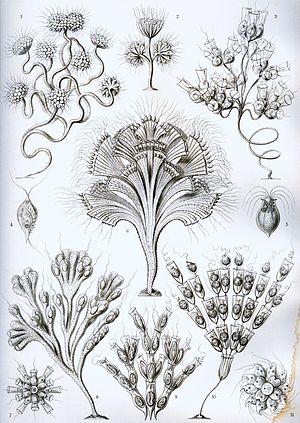
Formes artistiques de la Nature est un livre de lithographies illustratives de sciences naturelles publié par le biologiste allemand Ernst Haeckel.